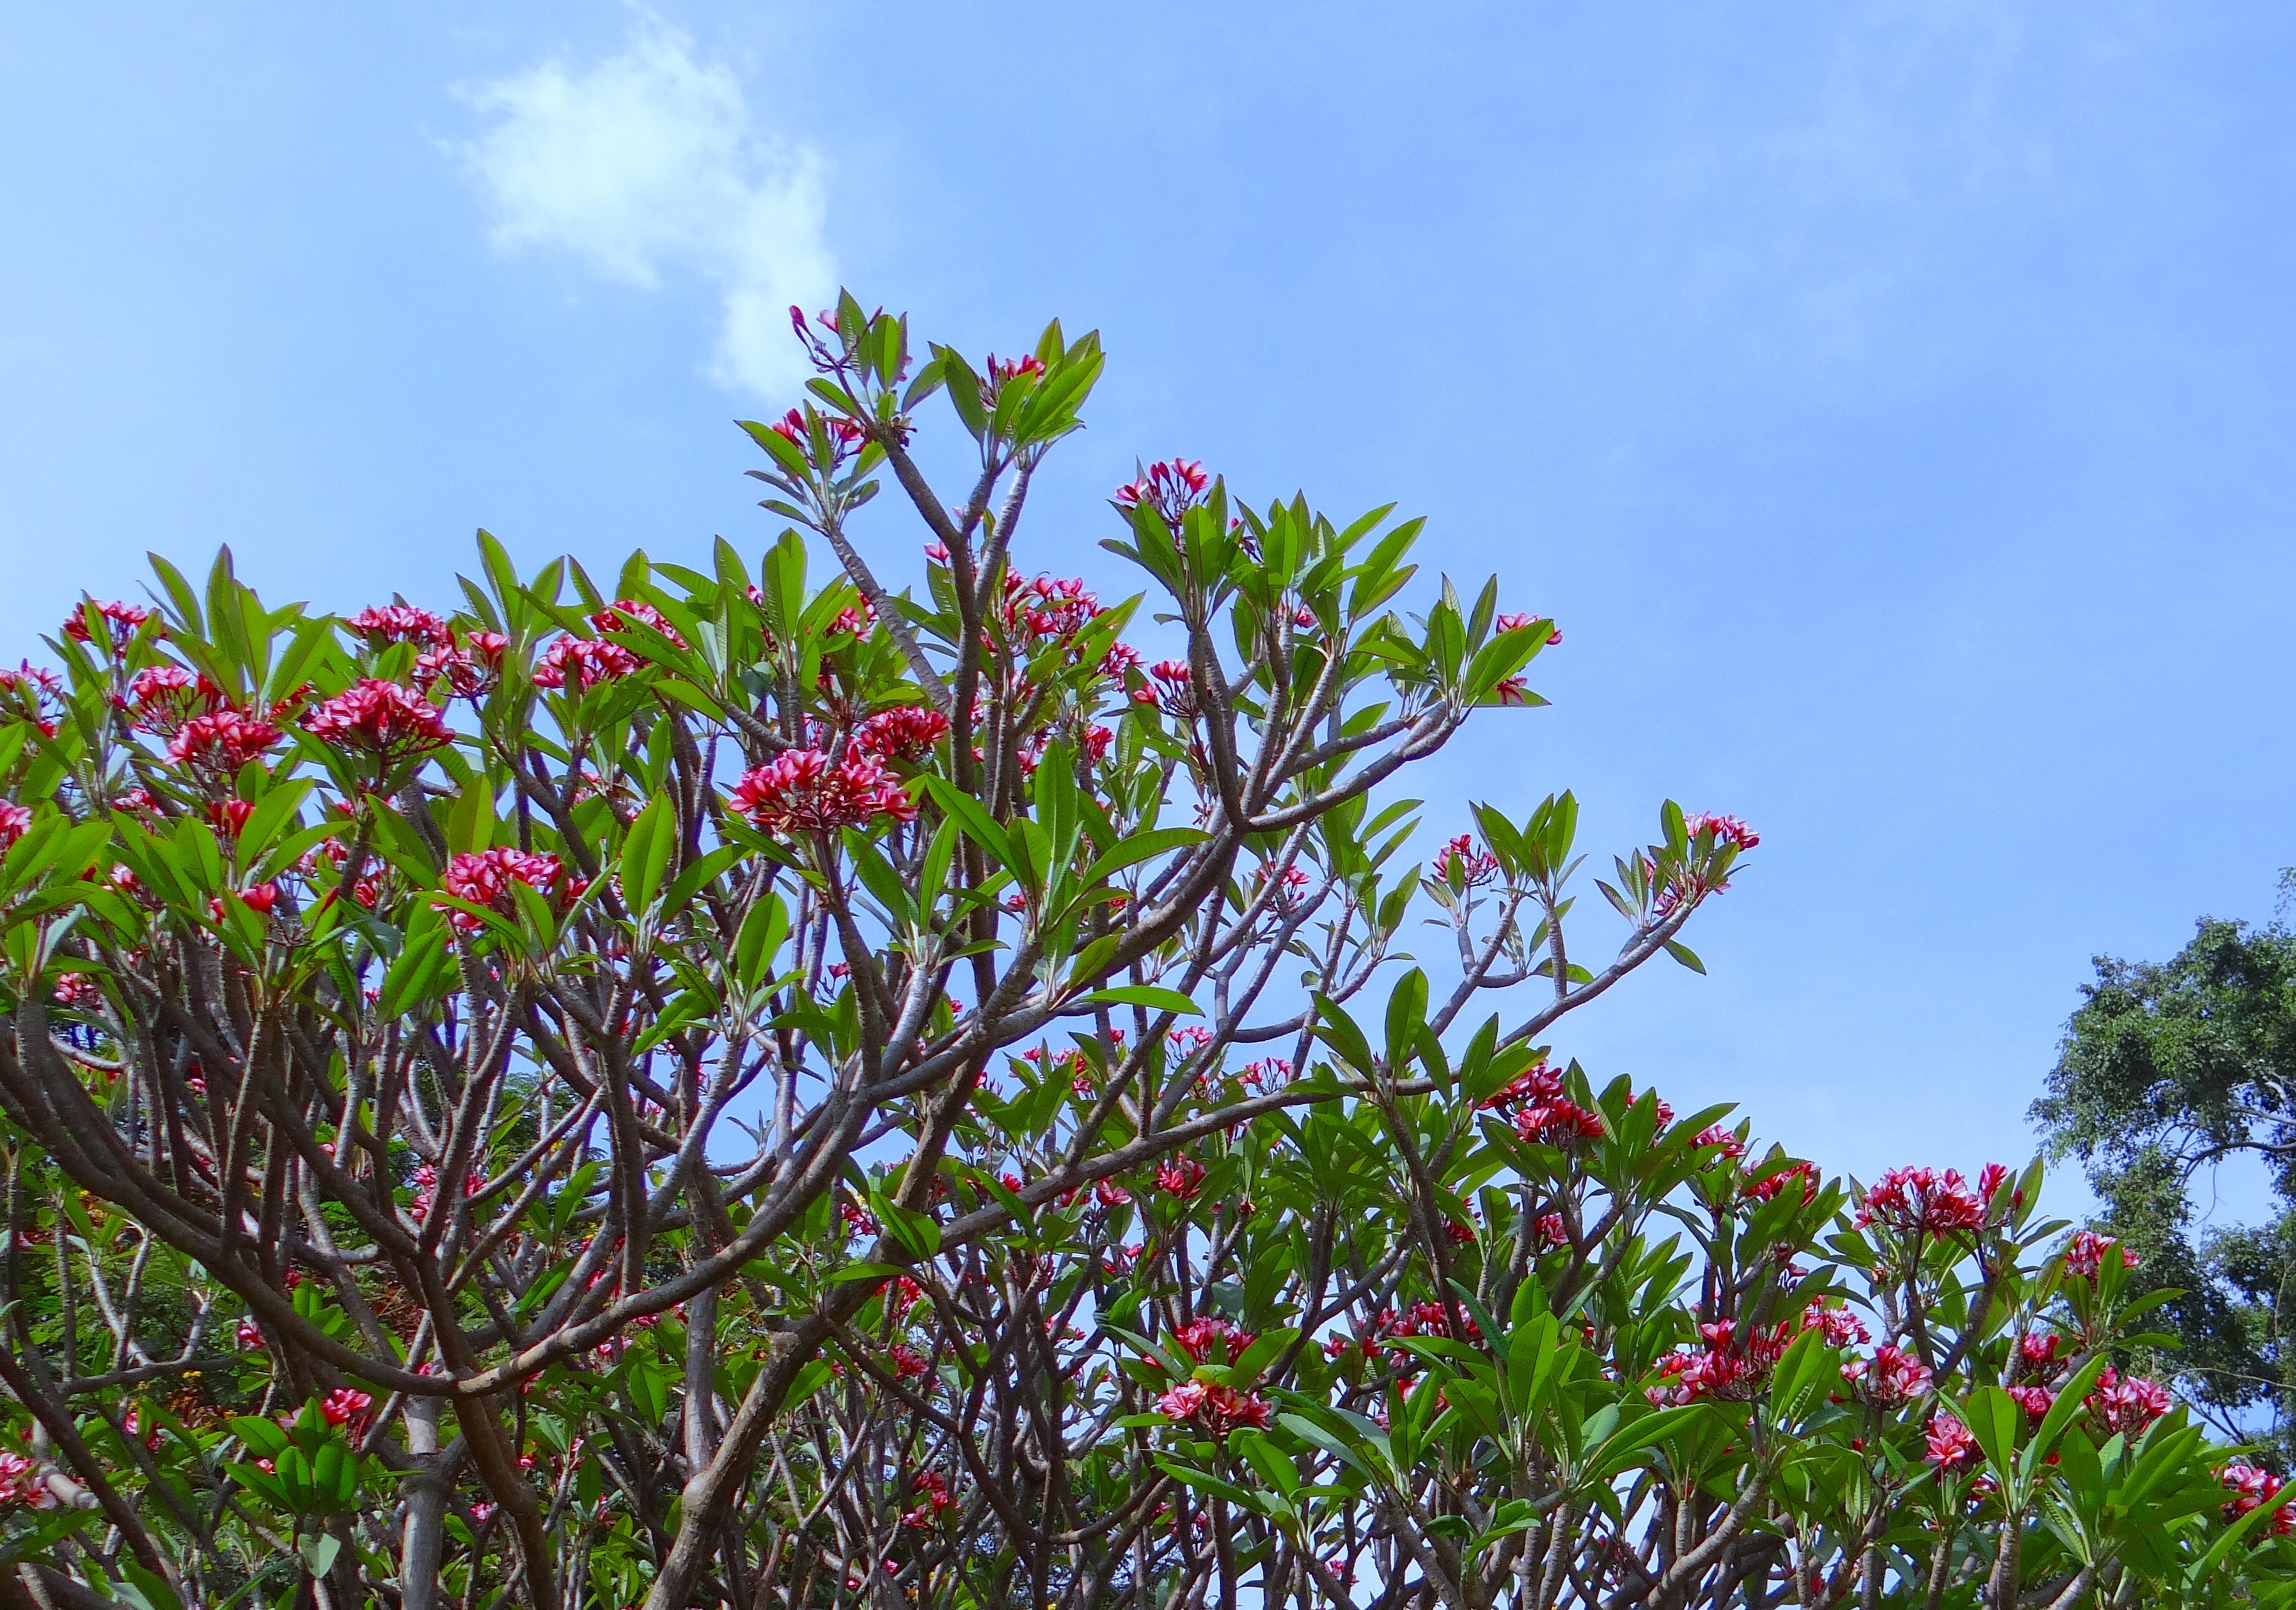
tree, nature, branch, blossom, plant, sky, meadow, leaf, flower, red, evergreen, botany, flora, wildflower, shrub, india, botanical garden, bangalore, plumeria, ecosystem, frangipani, flowering plant, plumeria rubra, woody plant, land plant, lalbagh